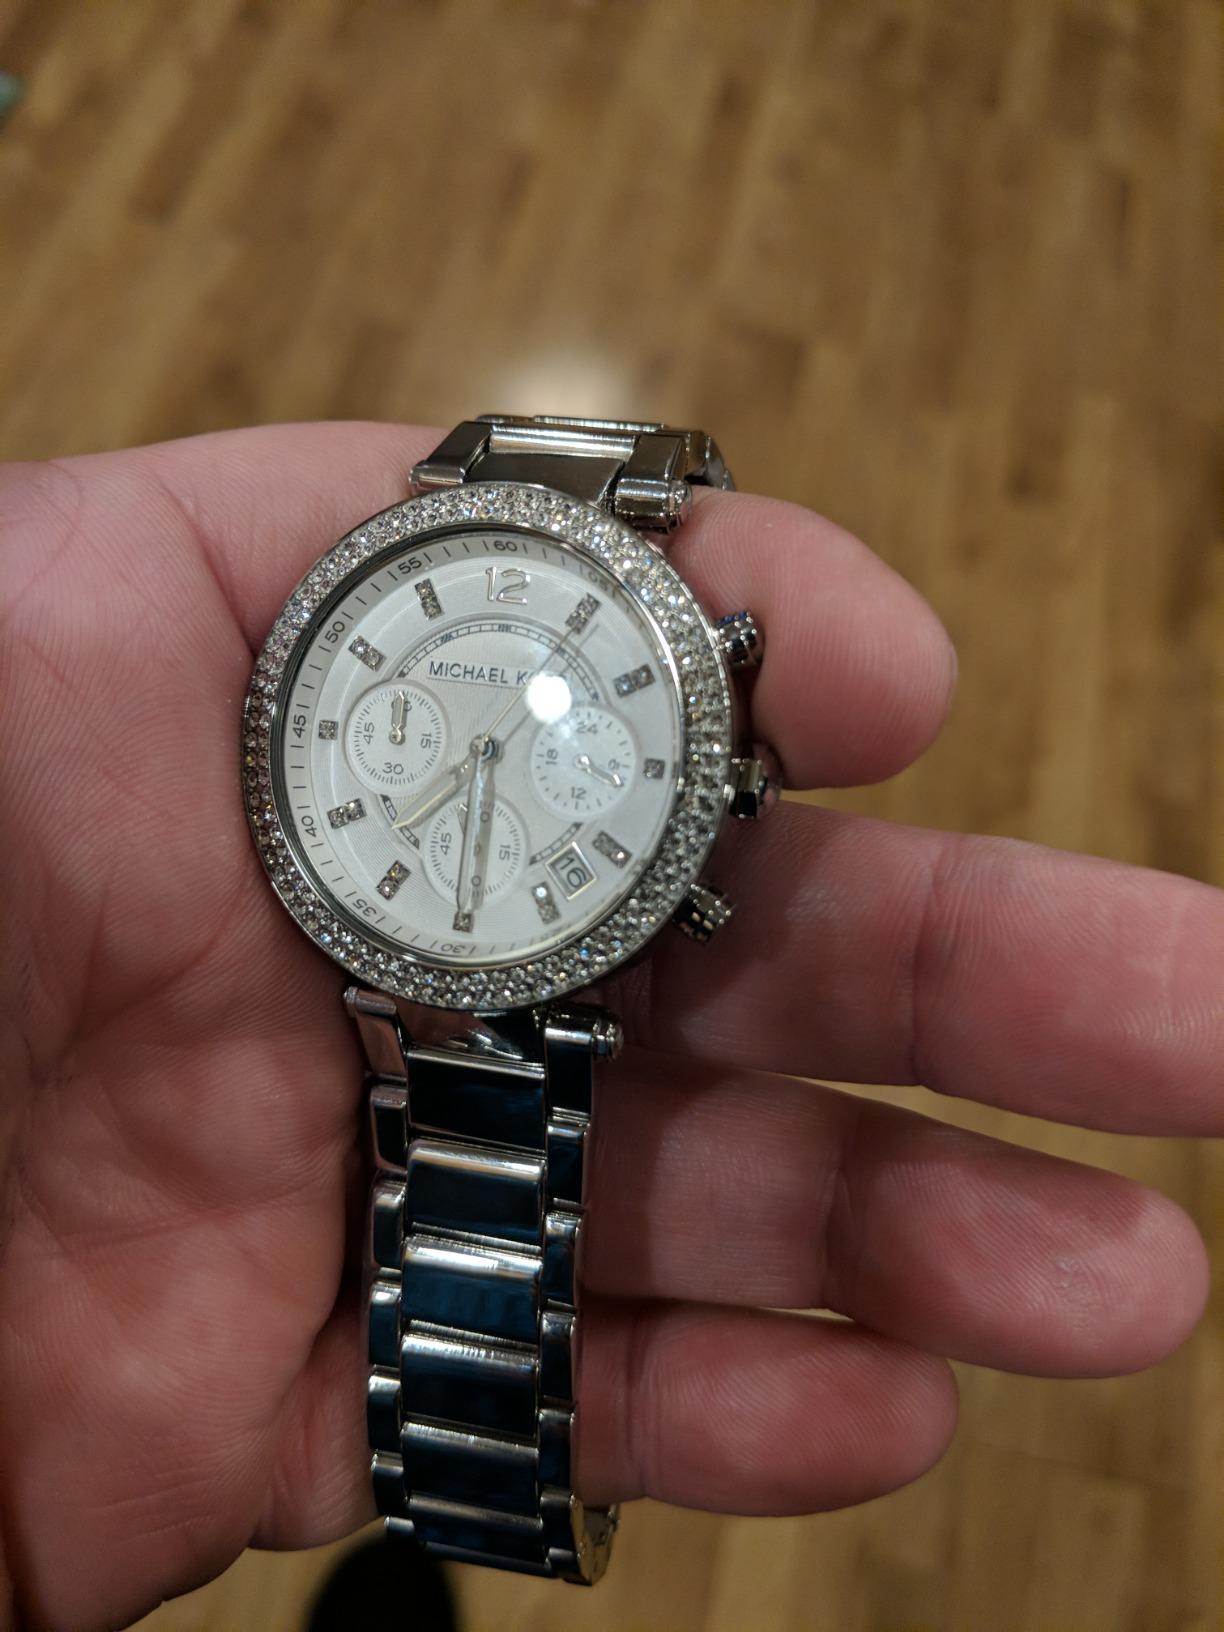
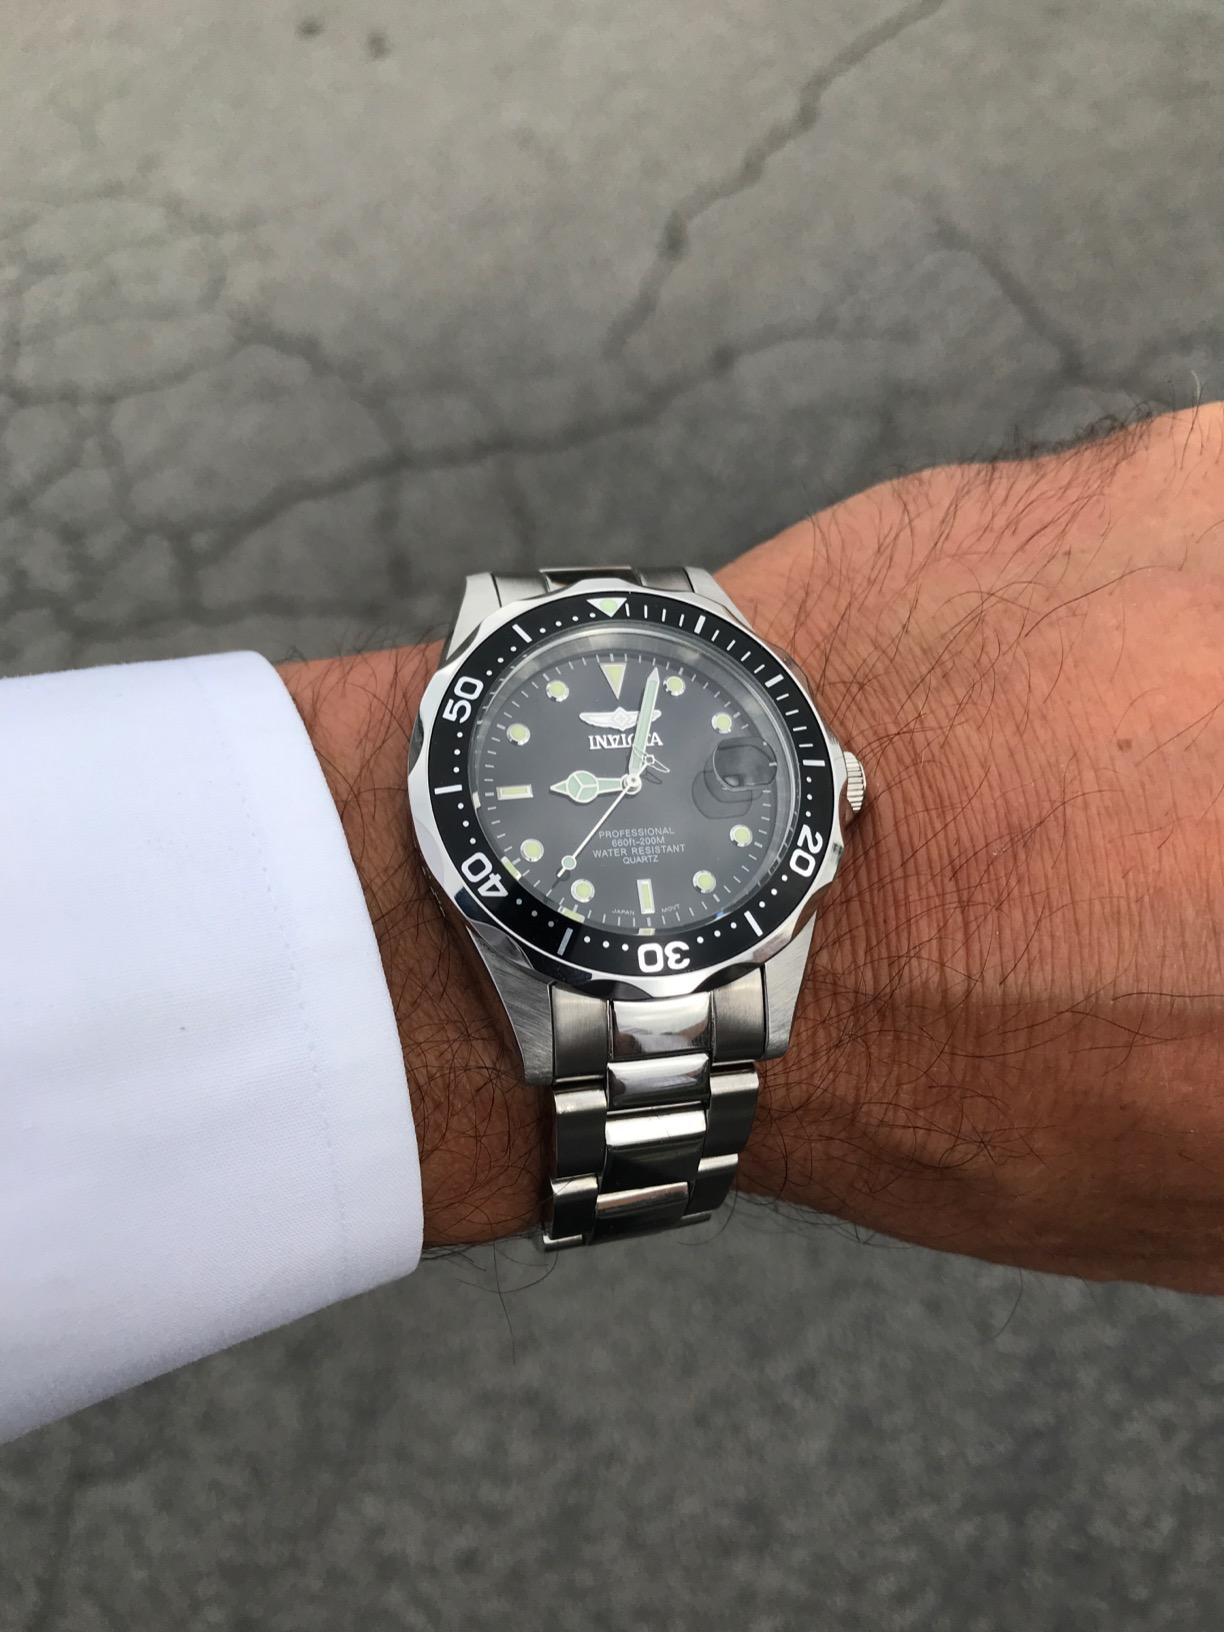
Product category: accessories_watch
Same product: no